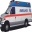
Label: ambulance